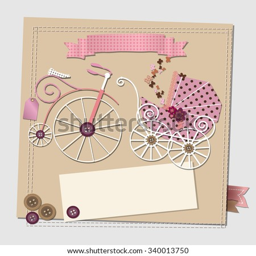
graphics file format - booking card with the vintage pink stroller and bicycle .